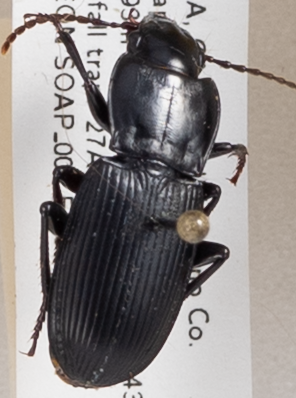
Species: Pterostichus serripes
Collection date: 2018-08-27
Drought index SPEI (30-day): -1.77
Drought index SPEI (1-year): -0.46
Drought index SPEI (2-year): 0.71